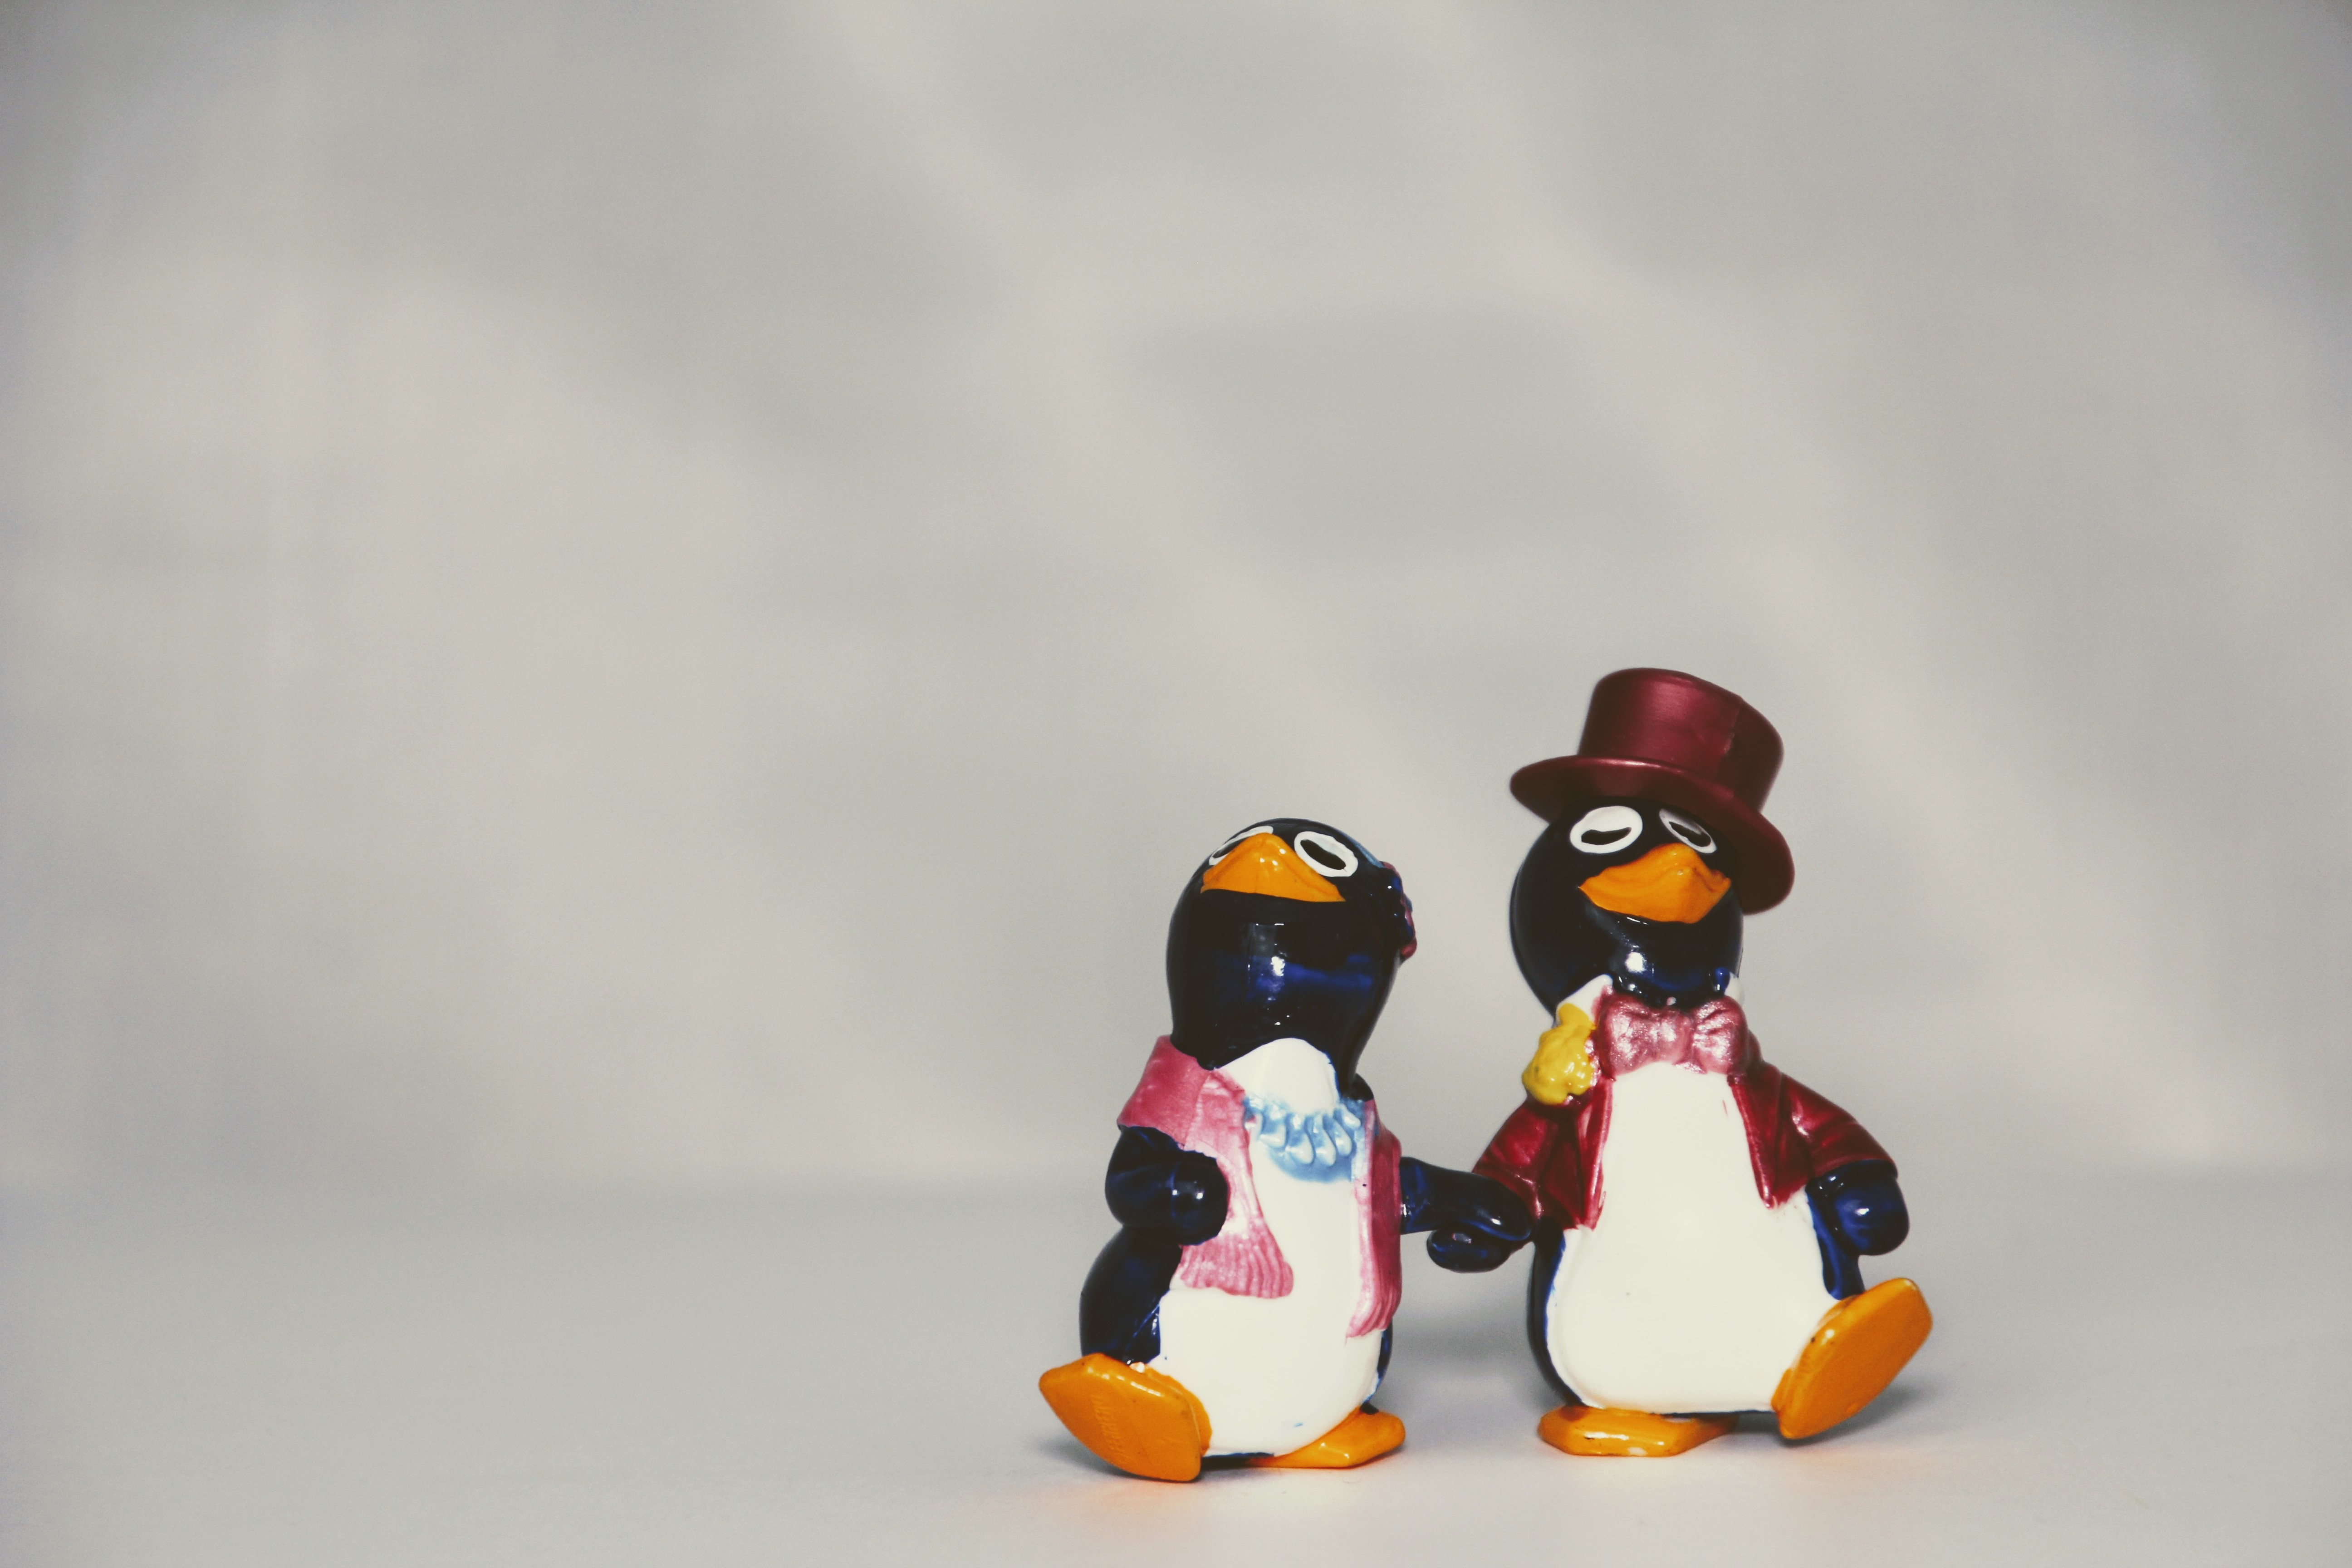
bird, collection, couple, romantic, together, toy, penguin, party, figurine, toys, pair, filter, flirt, flightless bird, modena, pingu, berraschungseifigur, peppy pingu